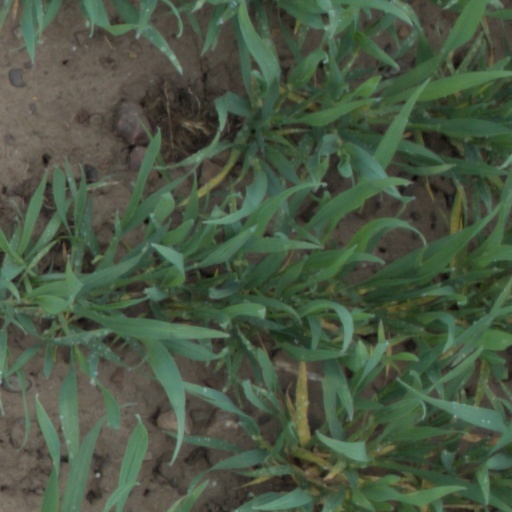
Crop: wheat